Scheuern Foundation

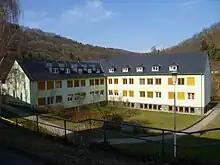
The "Wichernhaus" of the Scheuern Foundation

The Scheuern Foundation has a long and eventful history dating back to its establishment in 1850, with some of its buildings being significantly older. During the National Socialist era, the Scheuern Foundation was the only institution associated with the Inner Mission to serve as an intermediate institution for the Nazi killing center Hadamar, setting a precedent with its takeover. For over 1500 people, the Scheuern Foundation was the last stop before they were murdered. During this time, 153 individuals died within the facilities of the Scheuern Foundation. The post-war era until the 1980s saw a modification in the attitude towards disabled individuals in society. There was no conscious confrontation with the National Socialist past until the mid-1990s. There have been ongoing structural changes up until the present year of 2020 and beyond.